Terminator 2: Judgment Day

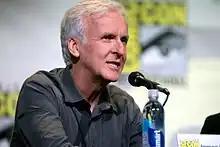
Director James Cameron in 2016

"The Terminator" (1984) had been a surprise hit, earning $78.4million against its $6.4million budget, confirming Schwarzenegger's status as a lead actor and establishing James Cameron as a mainstream director. Schwarzenegger expressed interest in a sequel, saying, "I always felt we should continue the story... I told [Cameron] that right after we finished the first film". Cameron said Schwarzenegger had always been more enthusiastic about a sequel than he was, because Cameron considered the original a complete story.